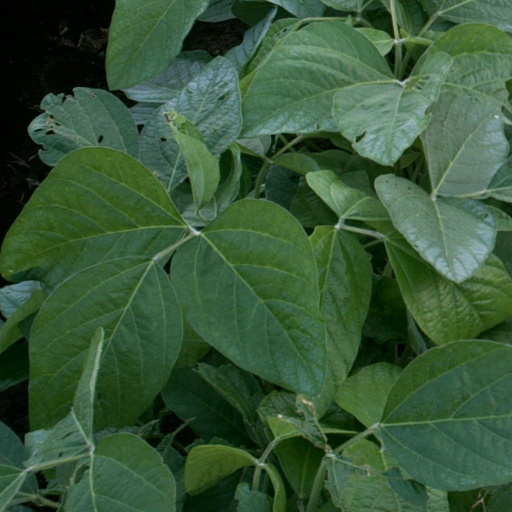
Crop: soybean